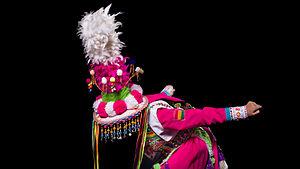
Le tinku est une bataille rituelle, une lutte similaire au judo et à la boxe, et plus encore à la capoeira brésilienne dans son aspect rituel d'art martial. Ce combat se déroule annuellement dans plusieurs villages des hauts plateaux de Bolivie, particulièrement dans le nord du département de Potosí, par exemple pendant la Fiesta de la Cruz, début mai, à Santiago de Macha dans la province de Chayanta. D'autres villages concernés par ce rituel et les traditions qui l'accompagnent sont par exemple Toro Toro, Pocoata, Pujro. Le Tinku est originaire des régions où habitent les peuples autochtones des Laymes, des Jukumanis et des Pampas. Le tinku est aussi une danse Aymara de Bolivie, directement dérivée du rituel martial, et dansée aussi bien par les femmes que par les hommes.